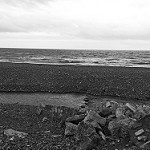
Label: B & W